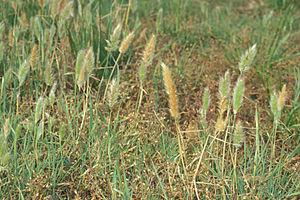
Polypogon est un genre de plantes de la famille des poacées.